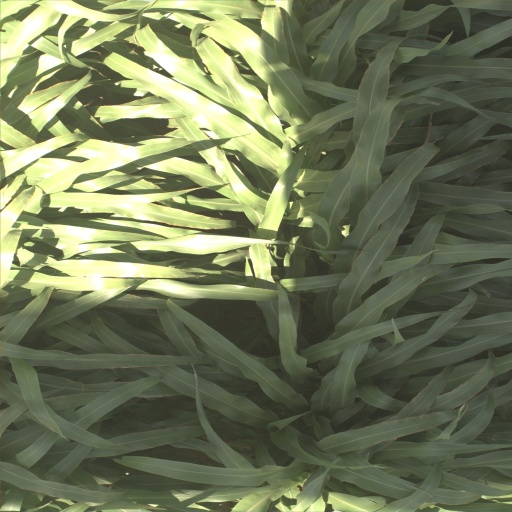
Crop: sorghum